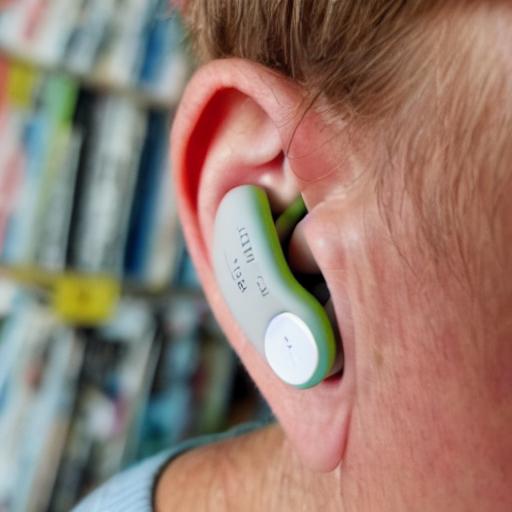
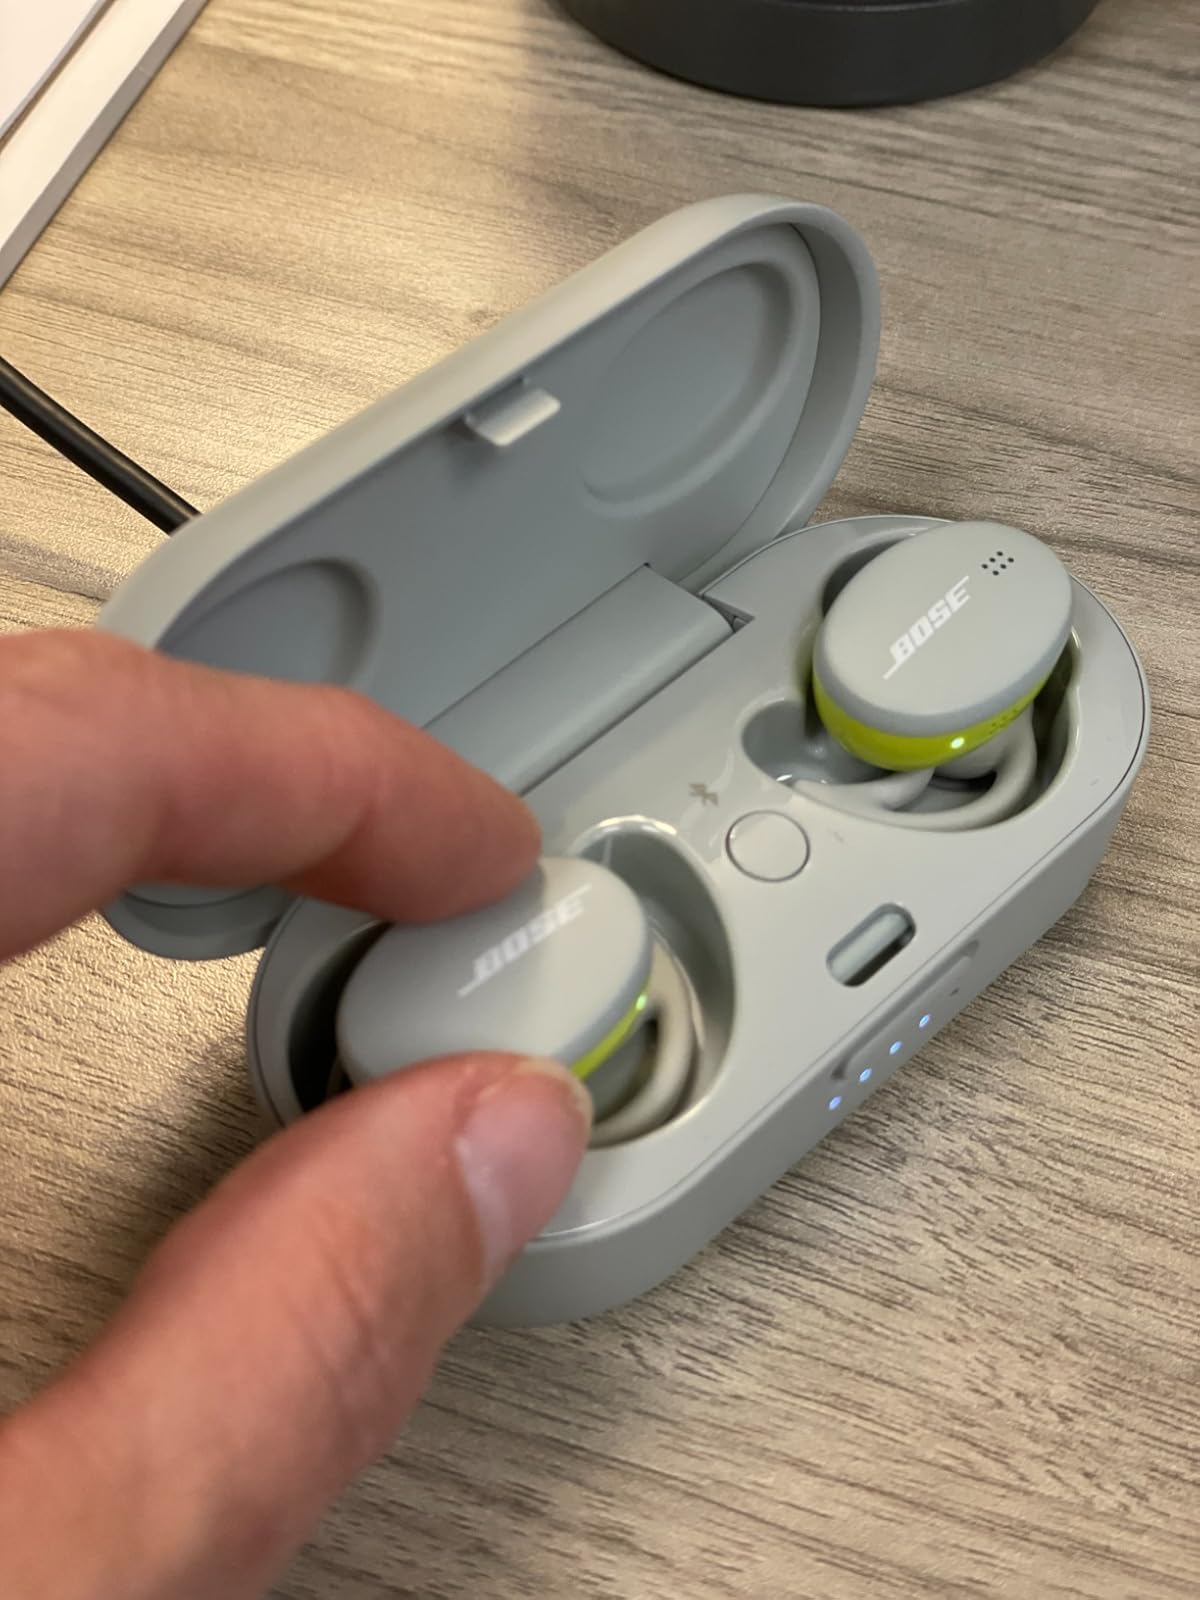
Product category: earbuds
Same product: no